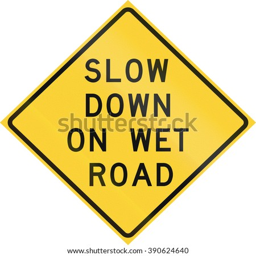
road sign used in the state of slow down on wet road .